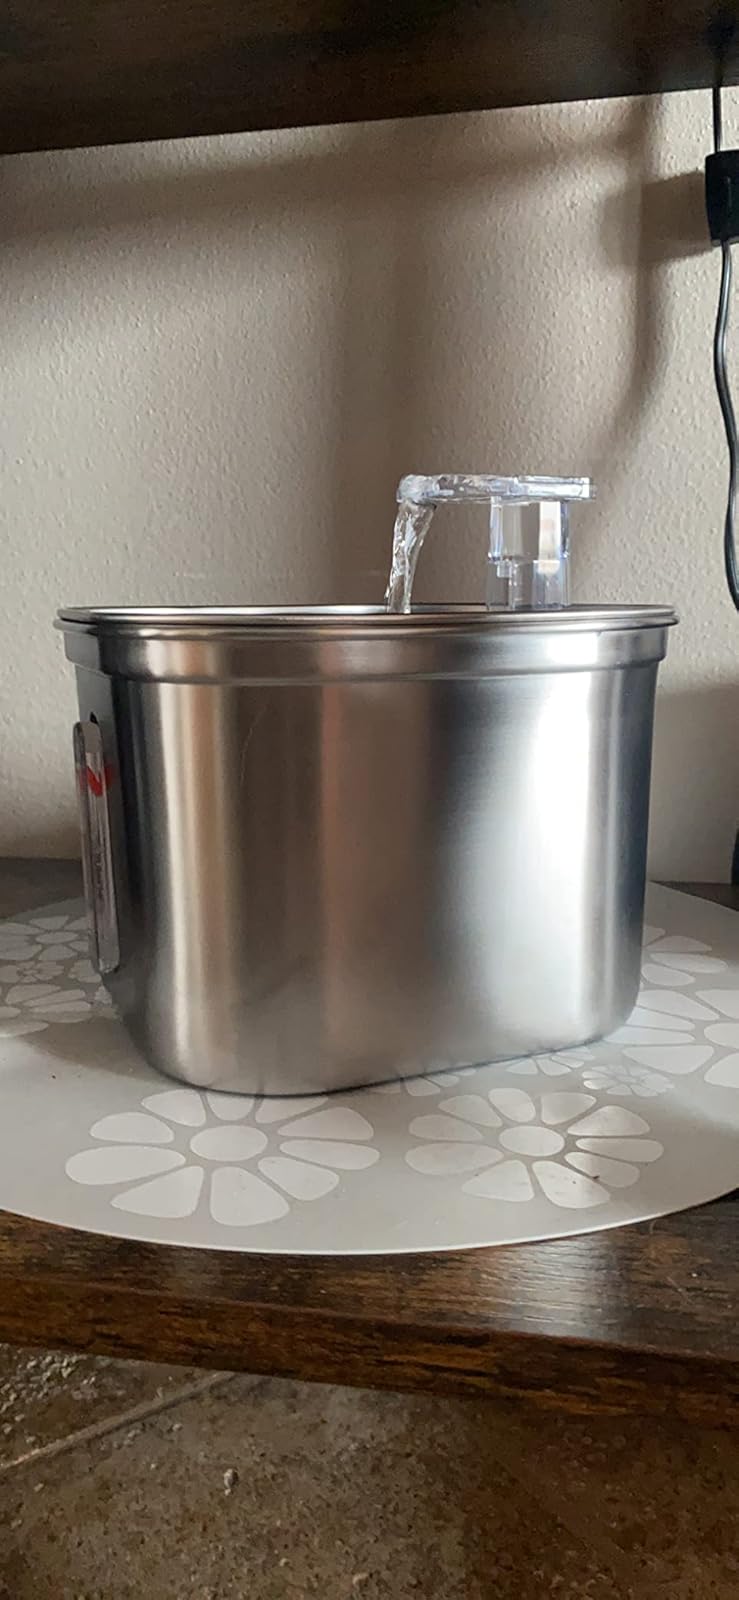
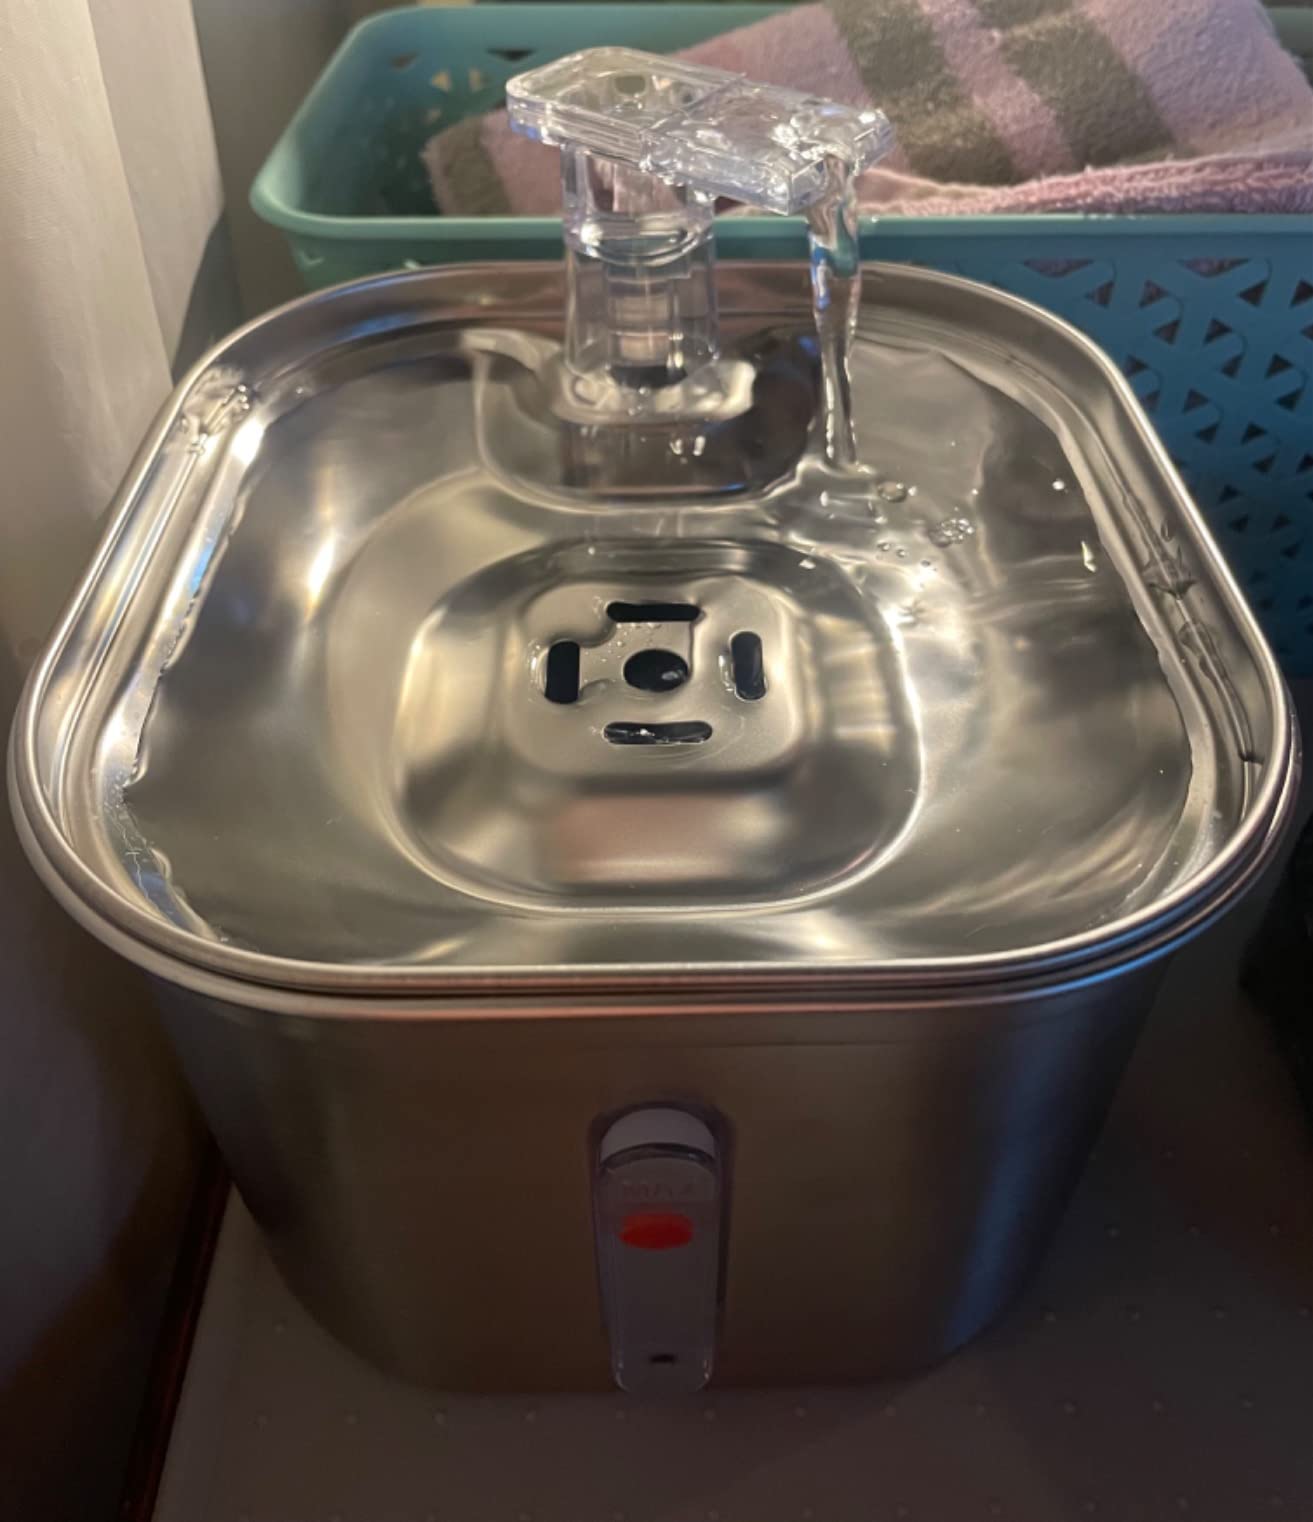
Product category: items_bowl
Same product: yes